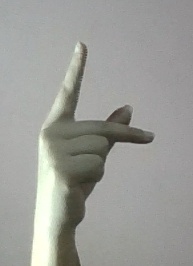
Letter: dha